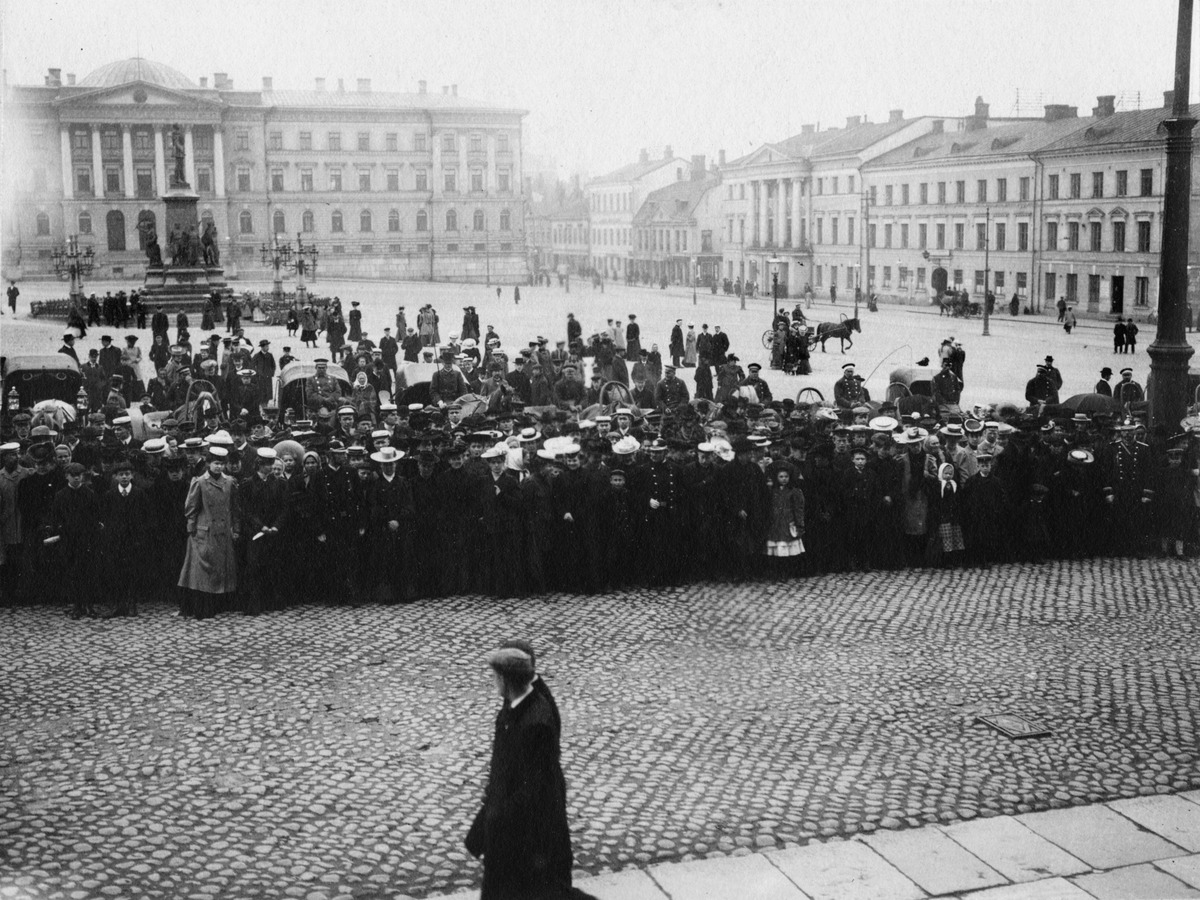
Keisarillisen Aleksanterin yliopiston (Helsingin yliopisto) promootio 1907
sisällön kuvaus: Keisarillisen Aleksanterin yliopiston (Helsingin yliopisto) promootio 1907. Yleisöä Senaatintorilla yliopiston edessä. Taustalla vasemmalla Keisari Aleksanteri II:n muistopatsas. mustavalkoinen
Kuvaaja: Brander, Signe, valokuvaaja
Ajankohta: kuvausaika 190706
Paikka: Suomi, Uusimaa, Helsinki, Kruununhaka Helsinki, Unioninkatu 34
Aiheet: Helsingin yliopisto, juhlat, julkiset tilat, kaupunkiväestö, asusteet, hevosajoneuvot, yliopistot